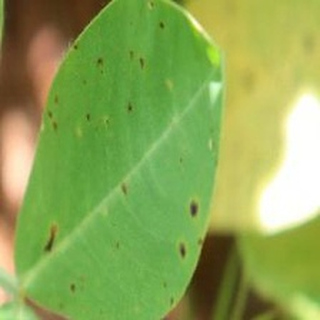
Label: groundnut_early_leaf_spot